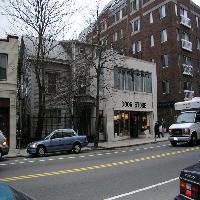
Weather: cloudy or overcast